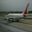
Label: airplane